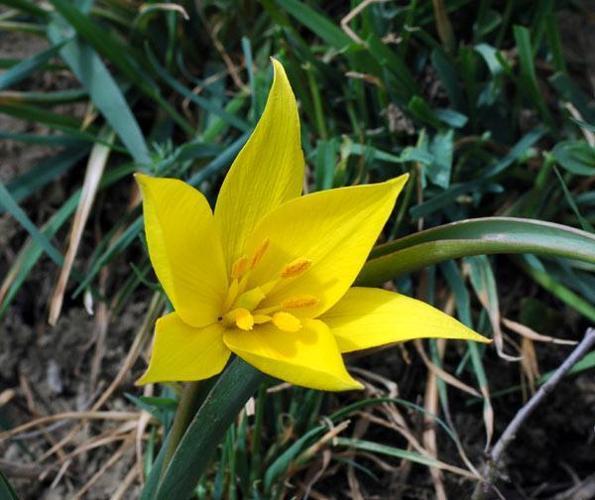
Flower: Tulip